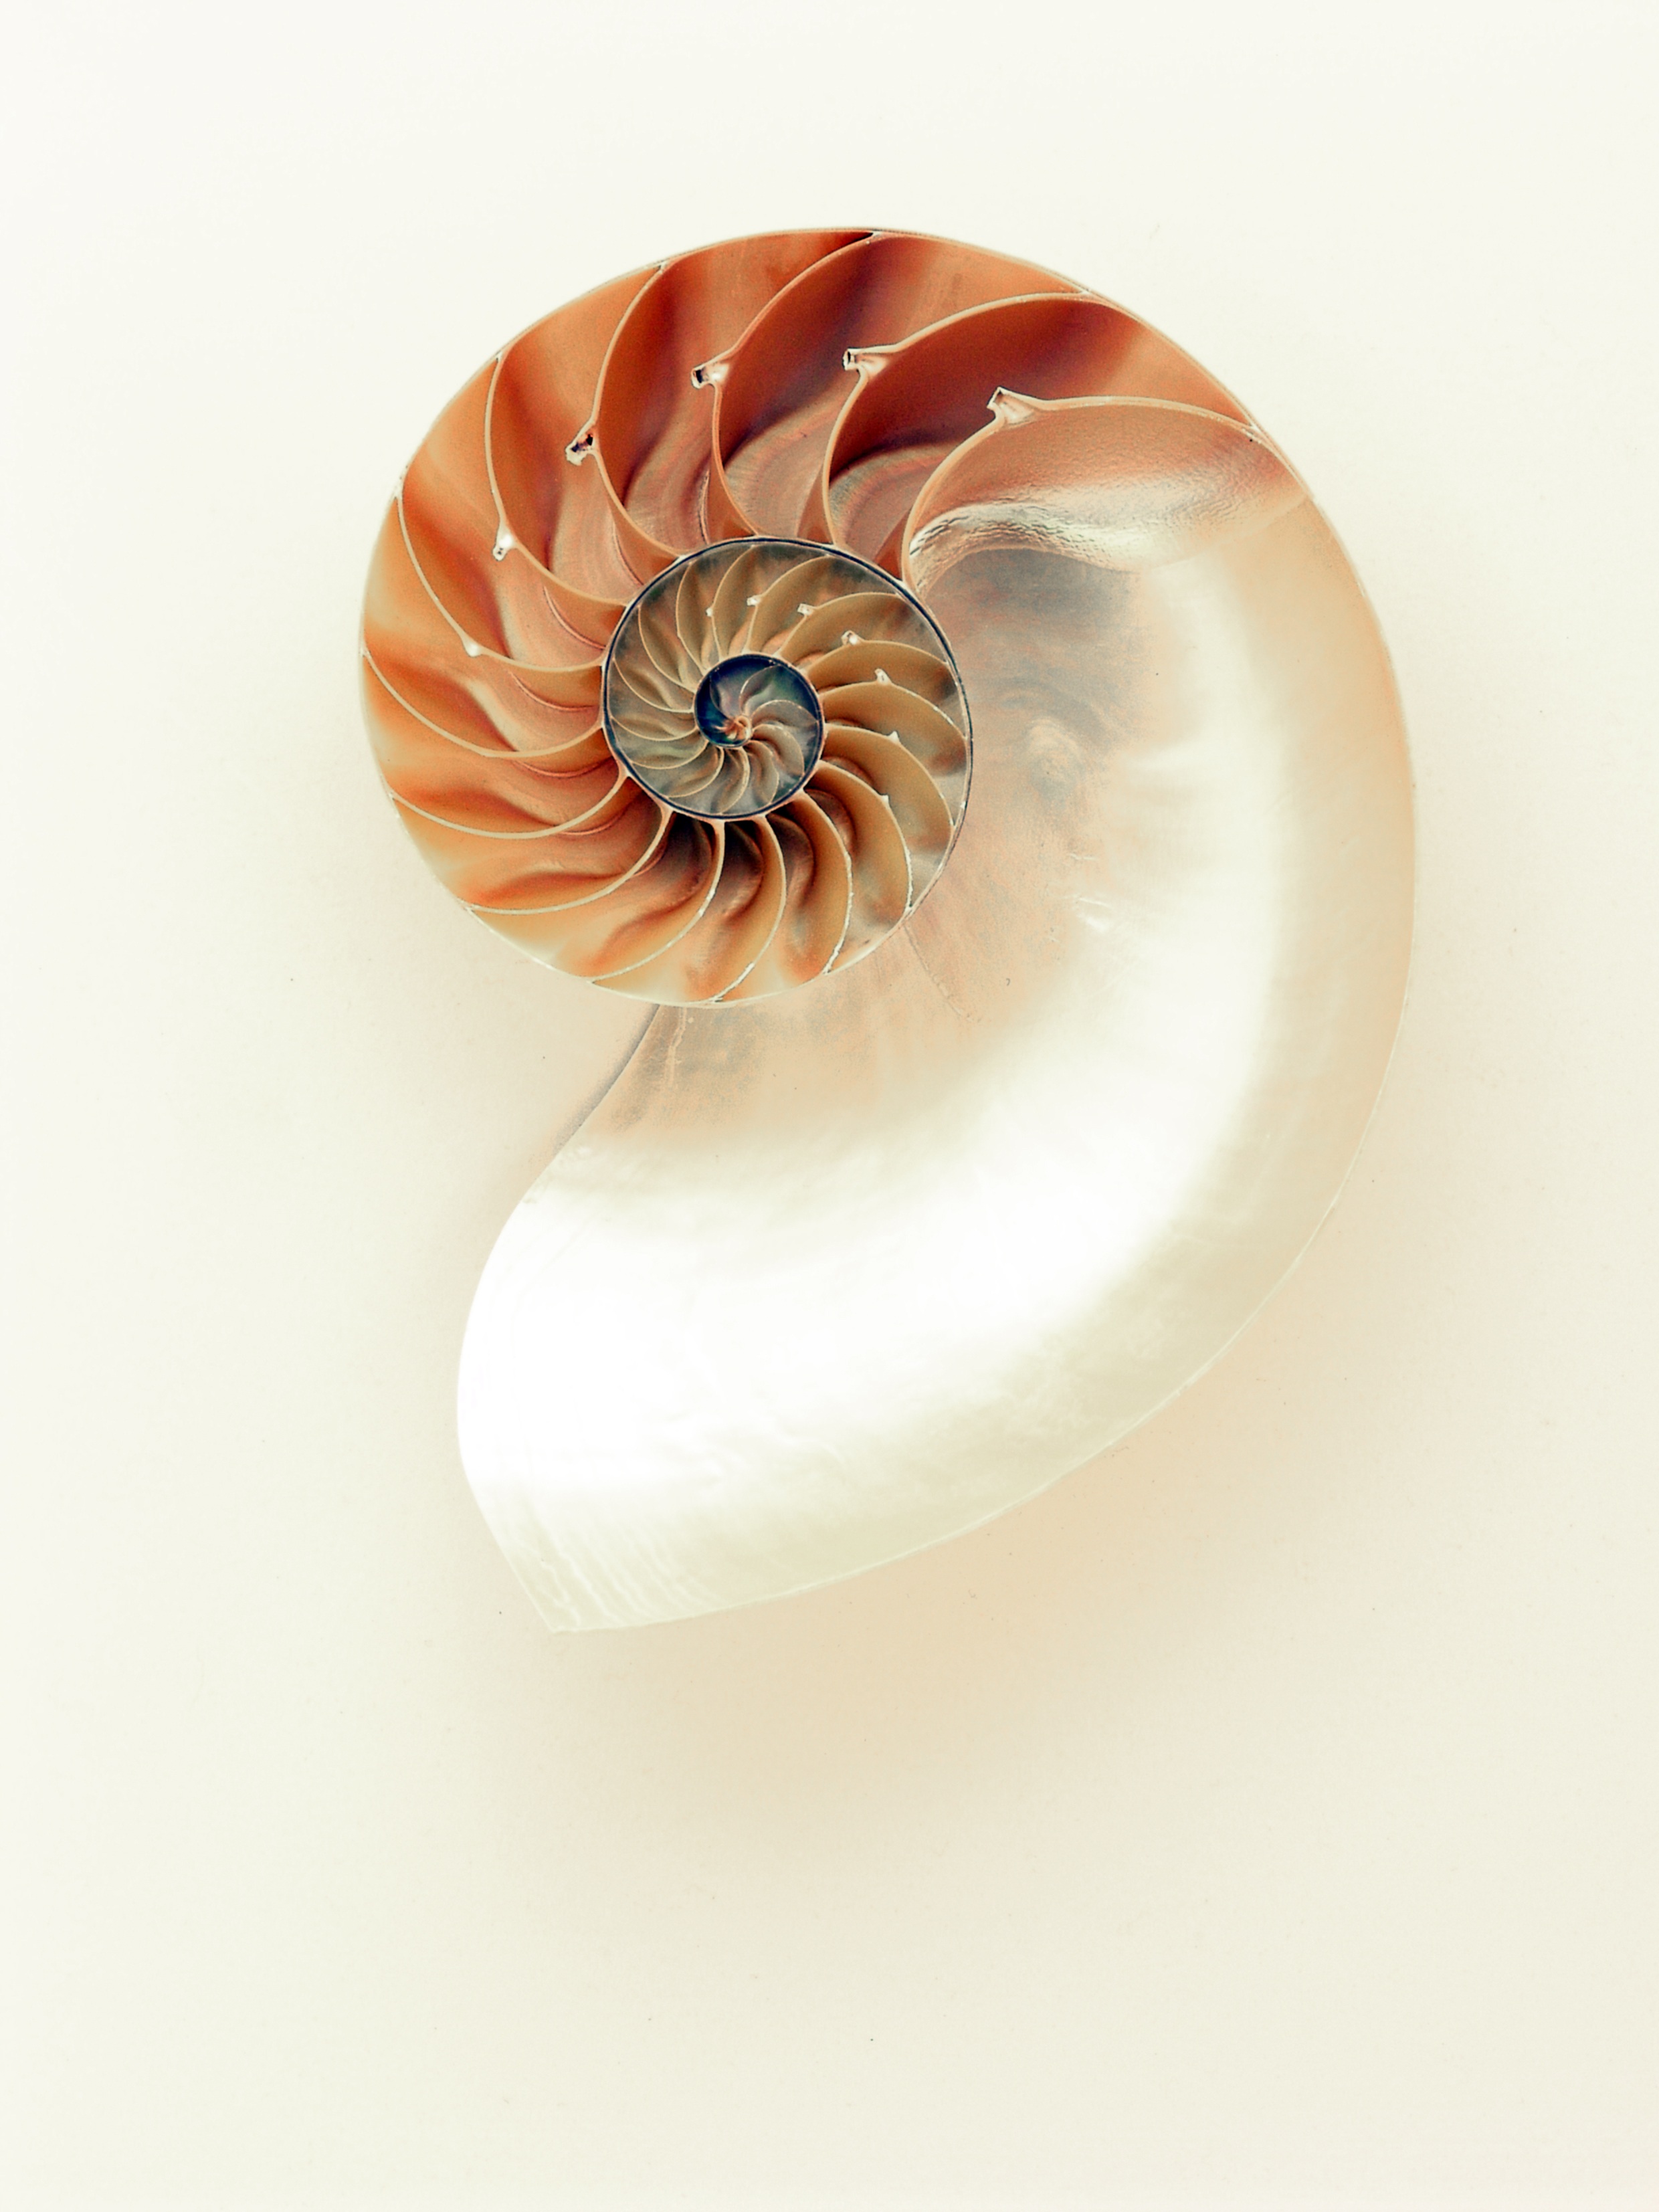
sea, spiral, flower, produce, shine, ear, material, shell, invertebrate, seashell, jewellery, lines, silver, curves, organ, pearl, gloss, shimmer, nautilus, mother of pearl, dishware, golden cut, fashion accessory, nautilida